Arundel Island

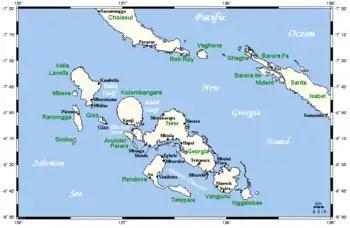
Location of the island in the New Georgia Island Group

Arundel Island is an island of the New Georgia Islands archipelago in the Western Province of Solomon Islands. Its indigenous names are Kohinggo and Ndokulu.